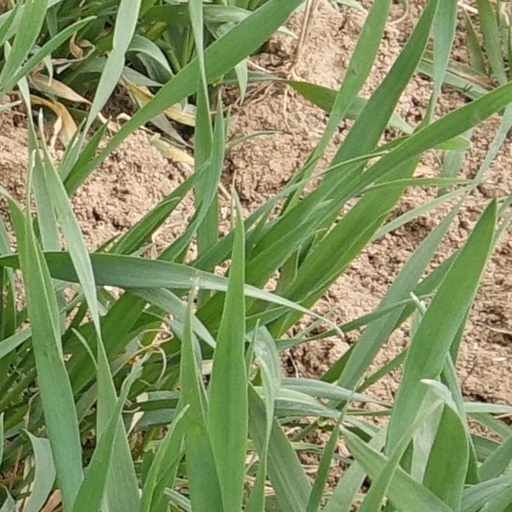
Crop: wheat